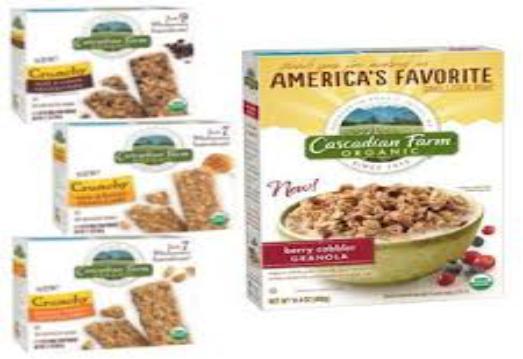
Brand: Cascadian Farm
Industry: Food